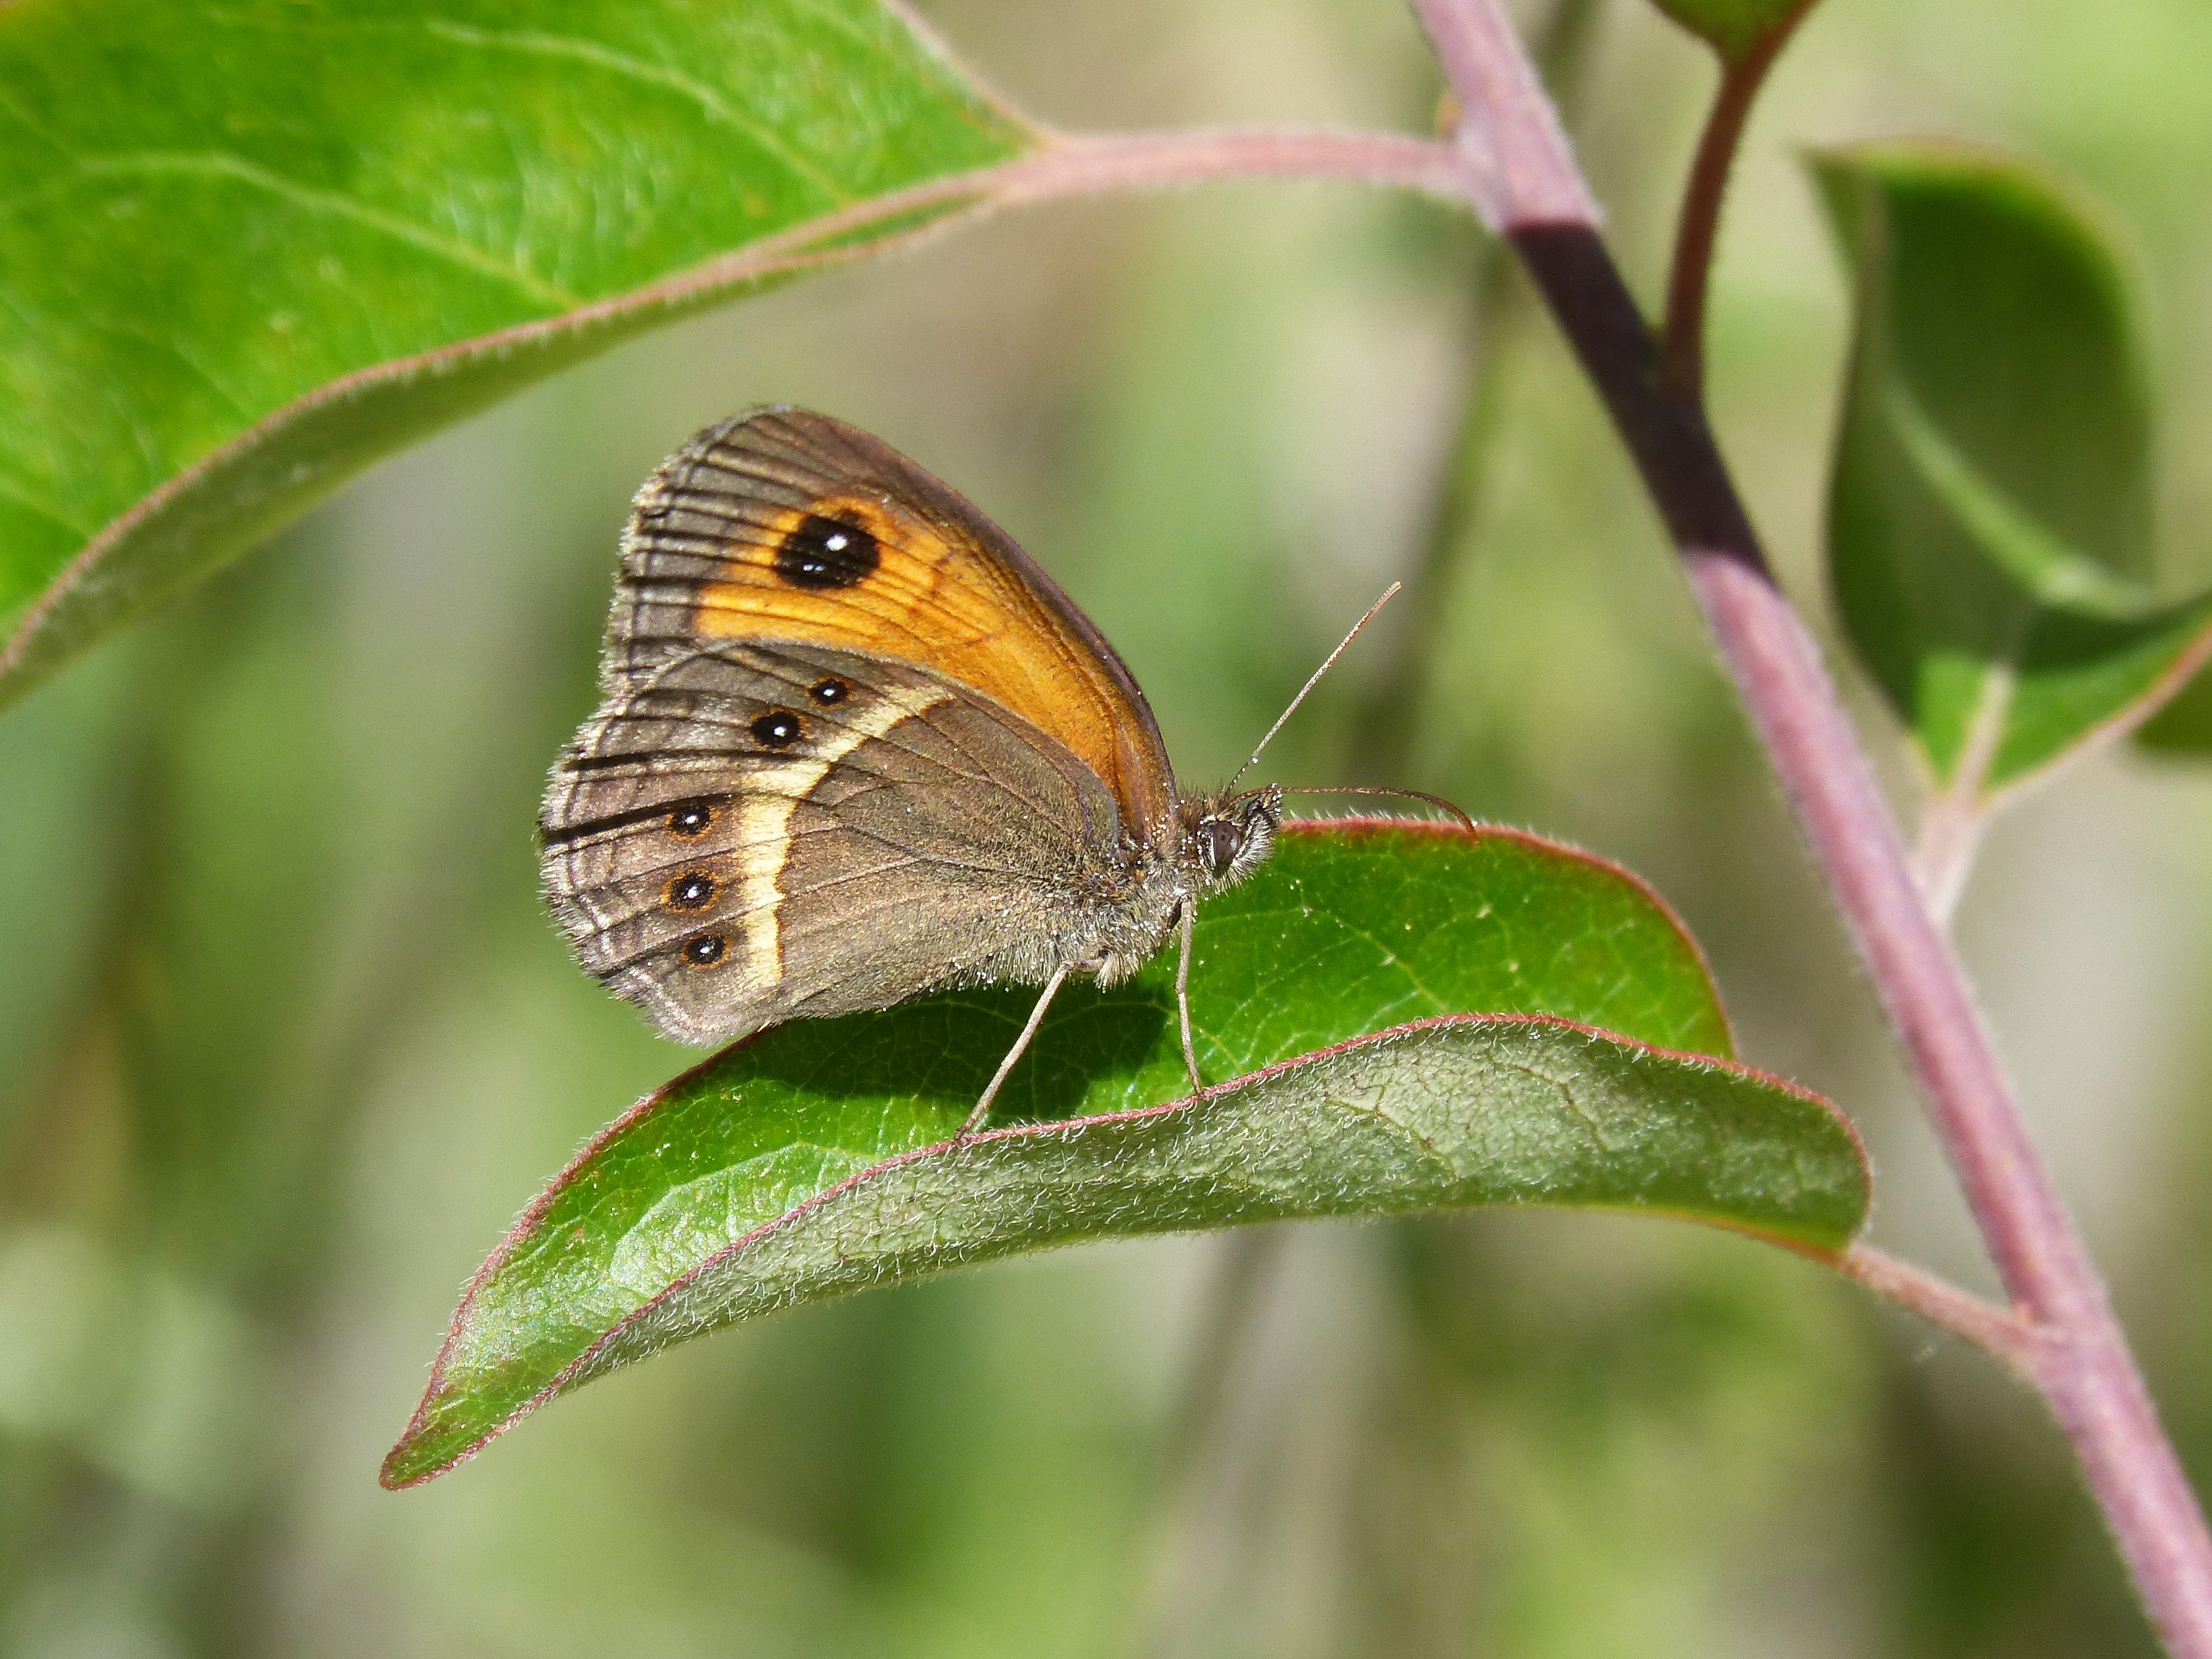
nature, photography, leaf, flower, wildlife, green, insect, botany, butterfly, flora, fauna, blackberry, invertebrate, close up, nectar, pieridae, macro photography, arthropod, pollinator, lobito list, cintada saltabardisses, pyronia bathseba, plant stem, moths and butterflies, lycaenid, brush footed butterfly, colias